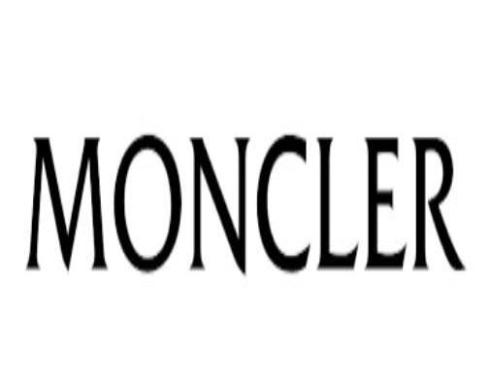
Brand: moncler-2
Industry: Clothes